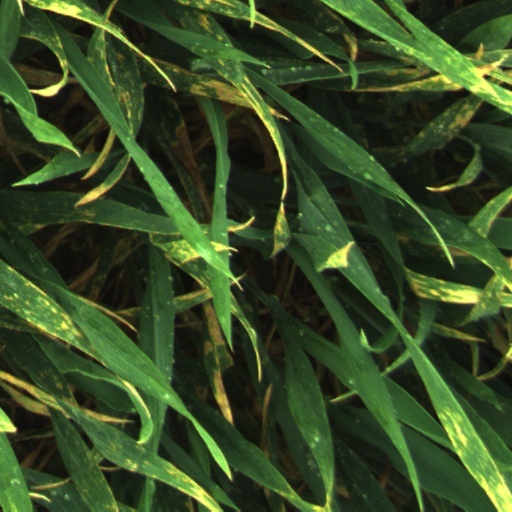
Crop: wheat